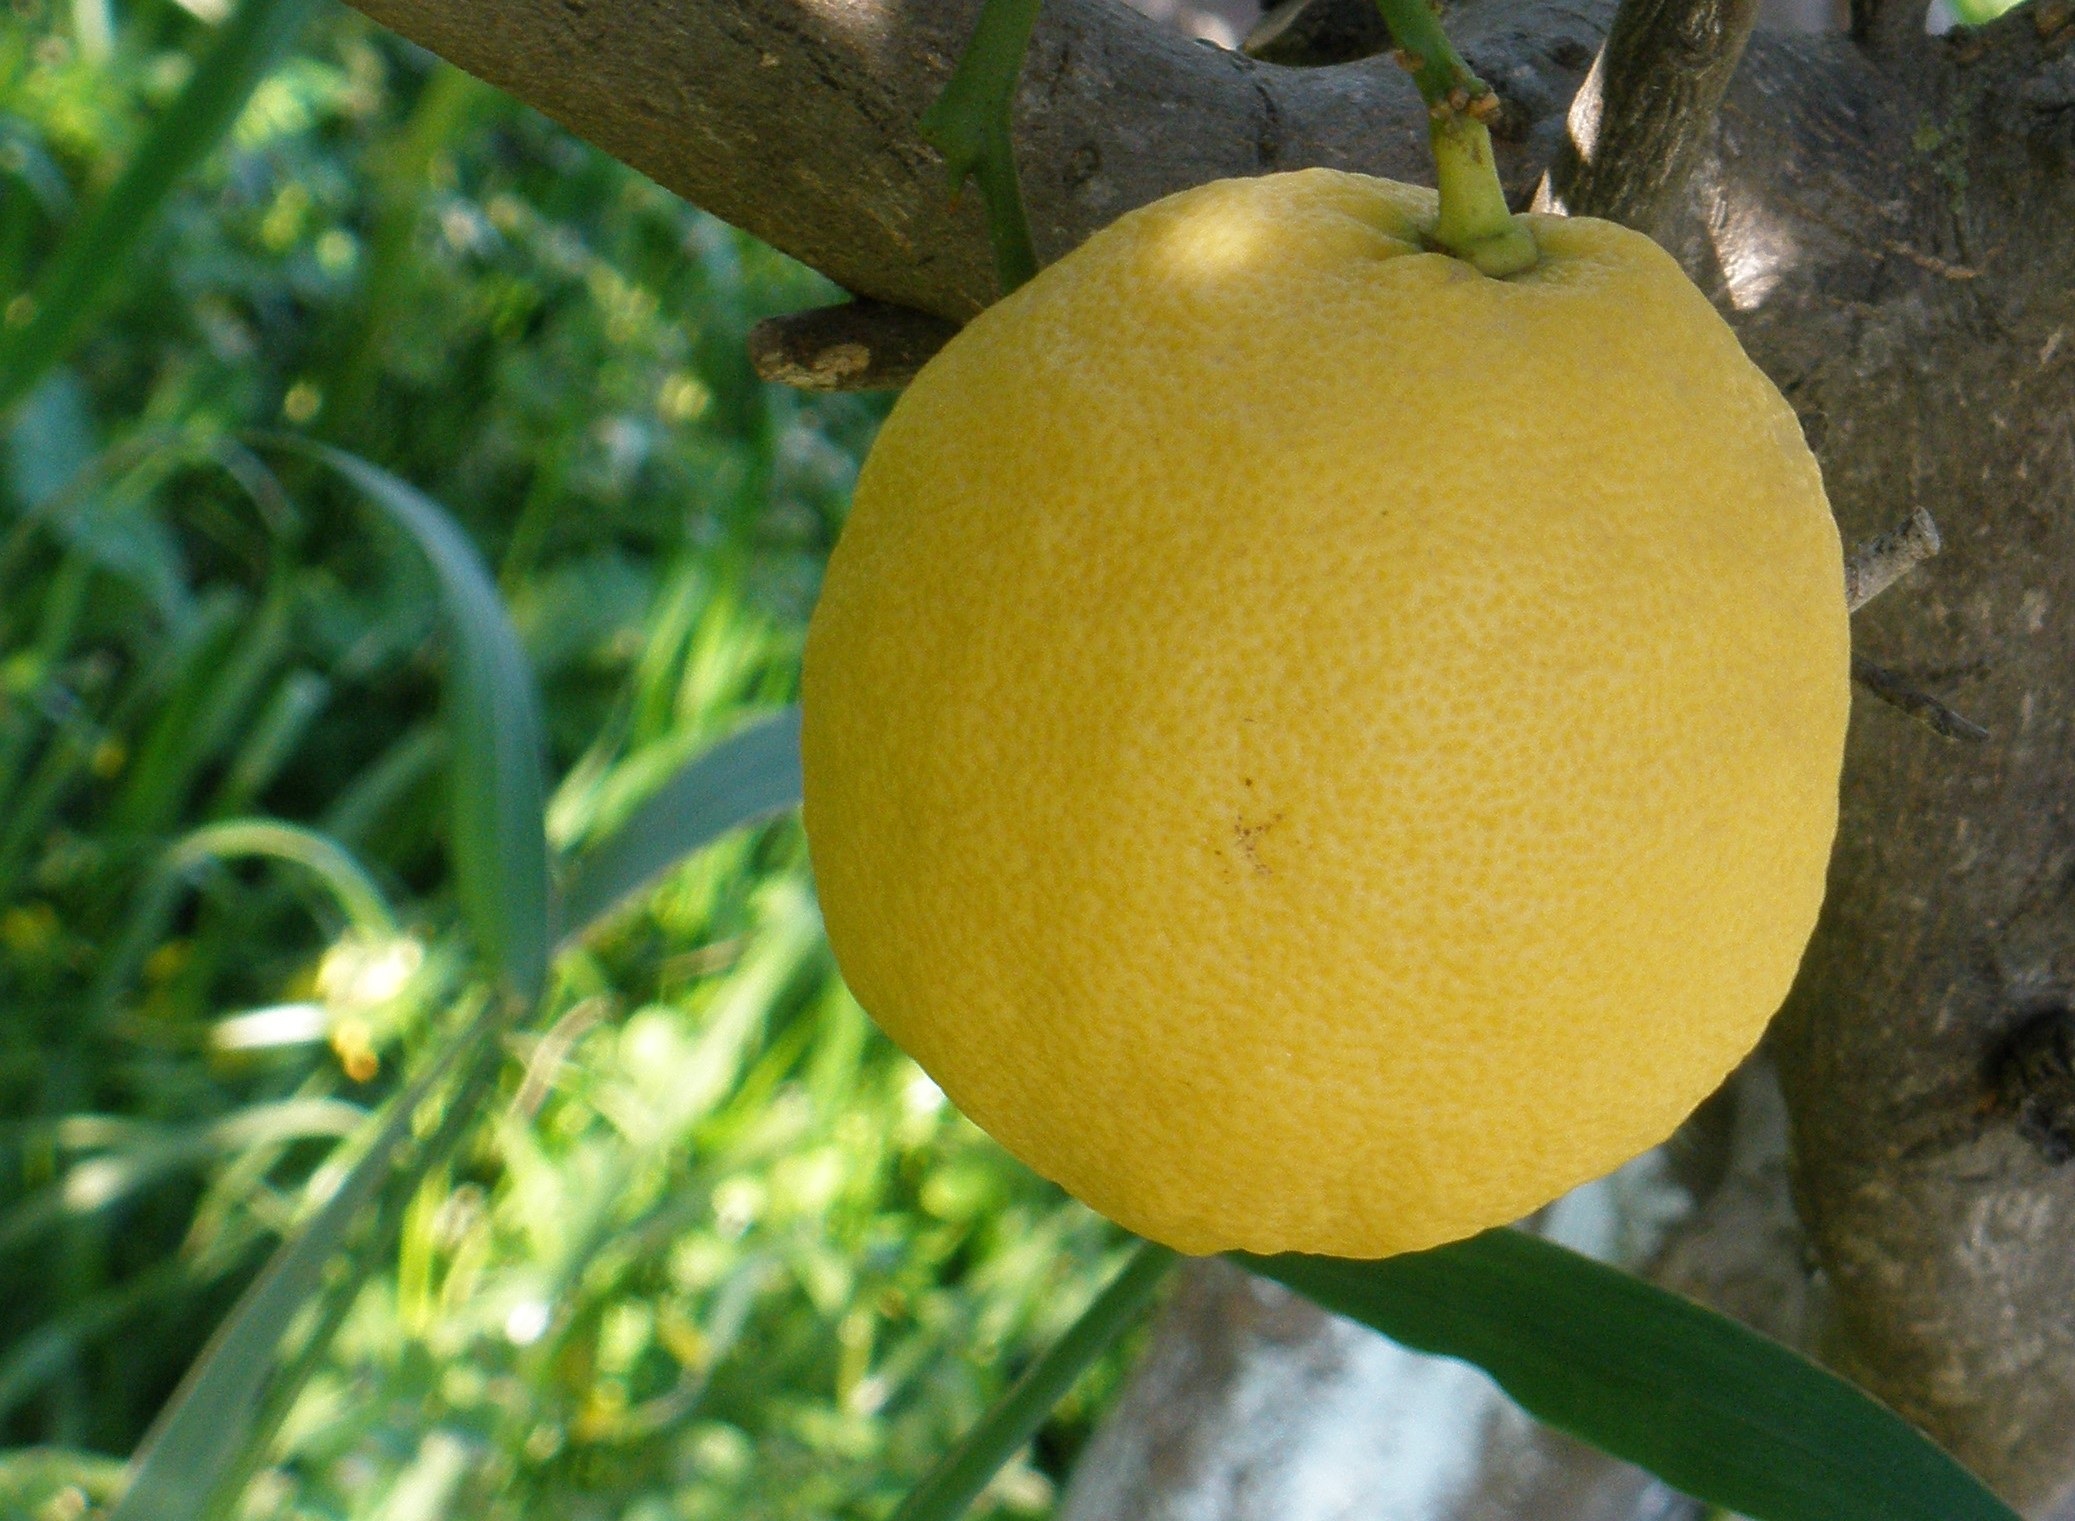
tree, nature, plant, fruit, flower, ripe, food, produce, natural, yellow, garden, healthy, flora, lemon, freshness, citron, organic, citrus, sour, flowering plant, bitter orange, land plant, tangelo